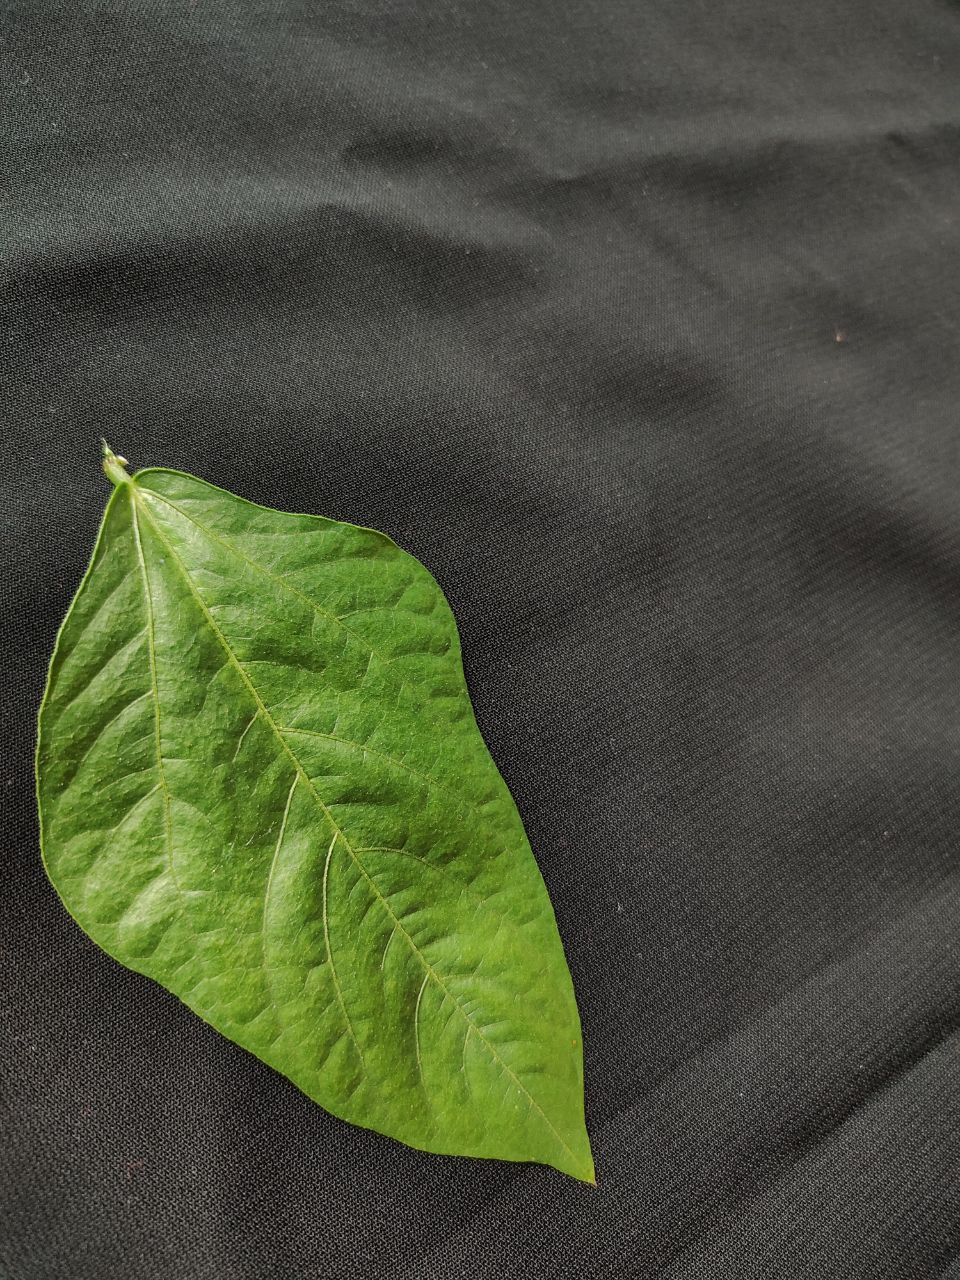
Crop: cowpea
Leaf condition: Fresh Leaf